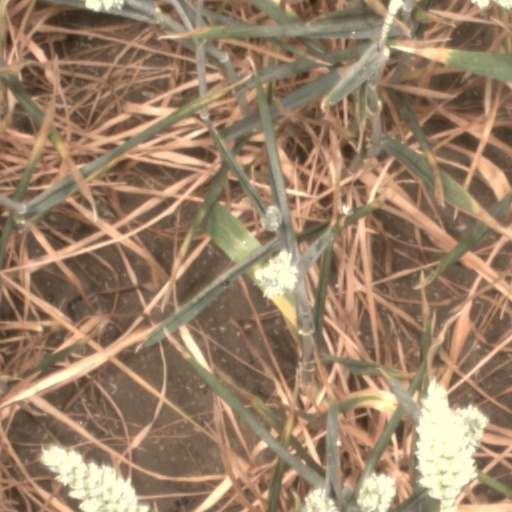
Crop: wheat